Trudis Liit (TV series)

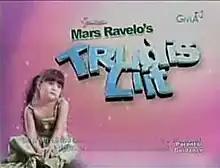
Title card

Trudis ( / international title: "Little Trudis") is a 2010 Philippine television drama comedy series broadcast by GMA Network. Based on a 1963 Philippine film of the same title, the series is the twenty-first and final instalment of "Sine Novela". Directed by Don Michael Perez, it stars Jillian Ward in the title role. It premiered on June 21, 2010 on the network's Dramarama sa Hapon line up. The series concluded on October 22, 2010 with a total of 90 episodes.